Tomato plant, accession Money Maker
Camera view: tilt-top (135 deg); turntable rotation: 0 degrees
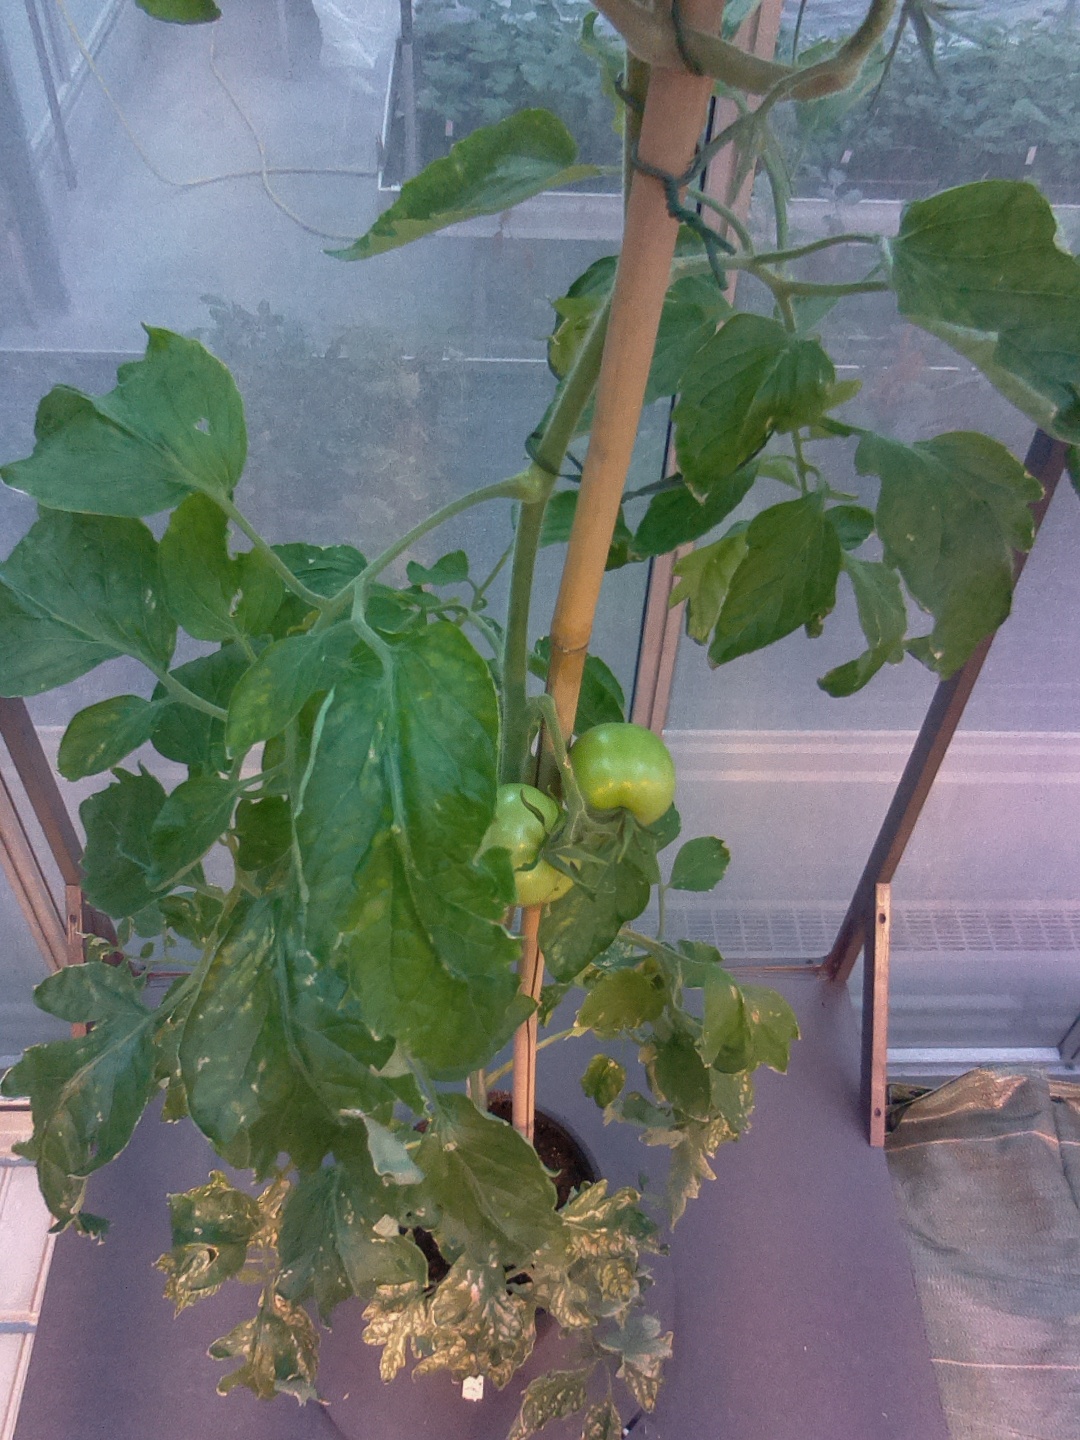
BBCH growth stage 74: 40%-50% of final fruit size